Flyglobespan

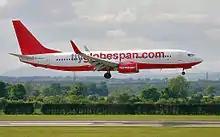
Flyglobespan Boeing 737-800 at Glasgow Airport, Scotland.

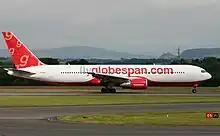
Flyglobespan Boeing 767-319ER taxiing for take off at Glasgow Airport

The Flyglobespan fleet included the following aircraft as of 16 December 2009 prior to ceasing operations: